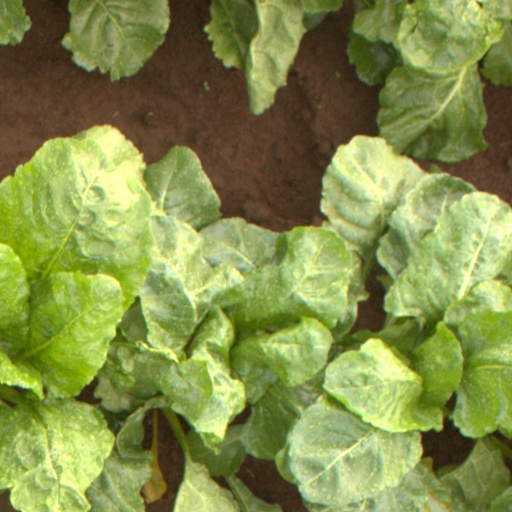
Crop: sugar beet